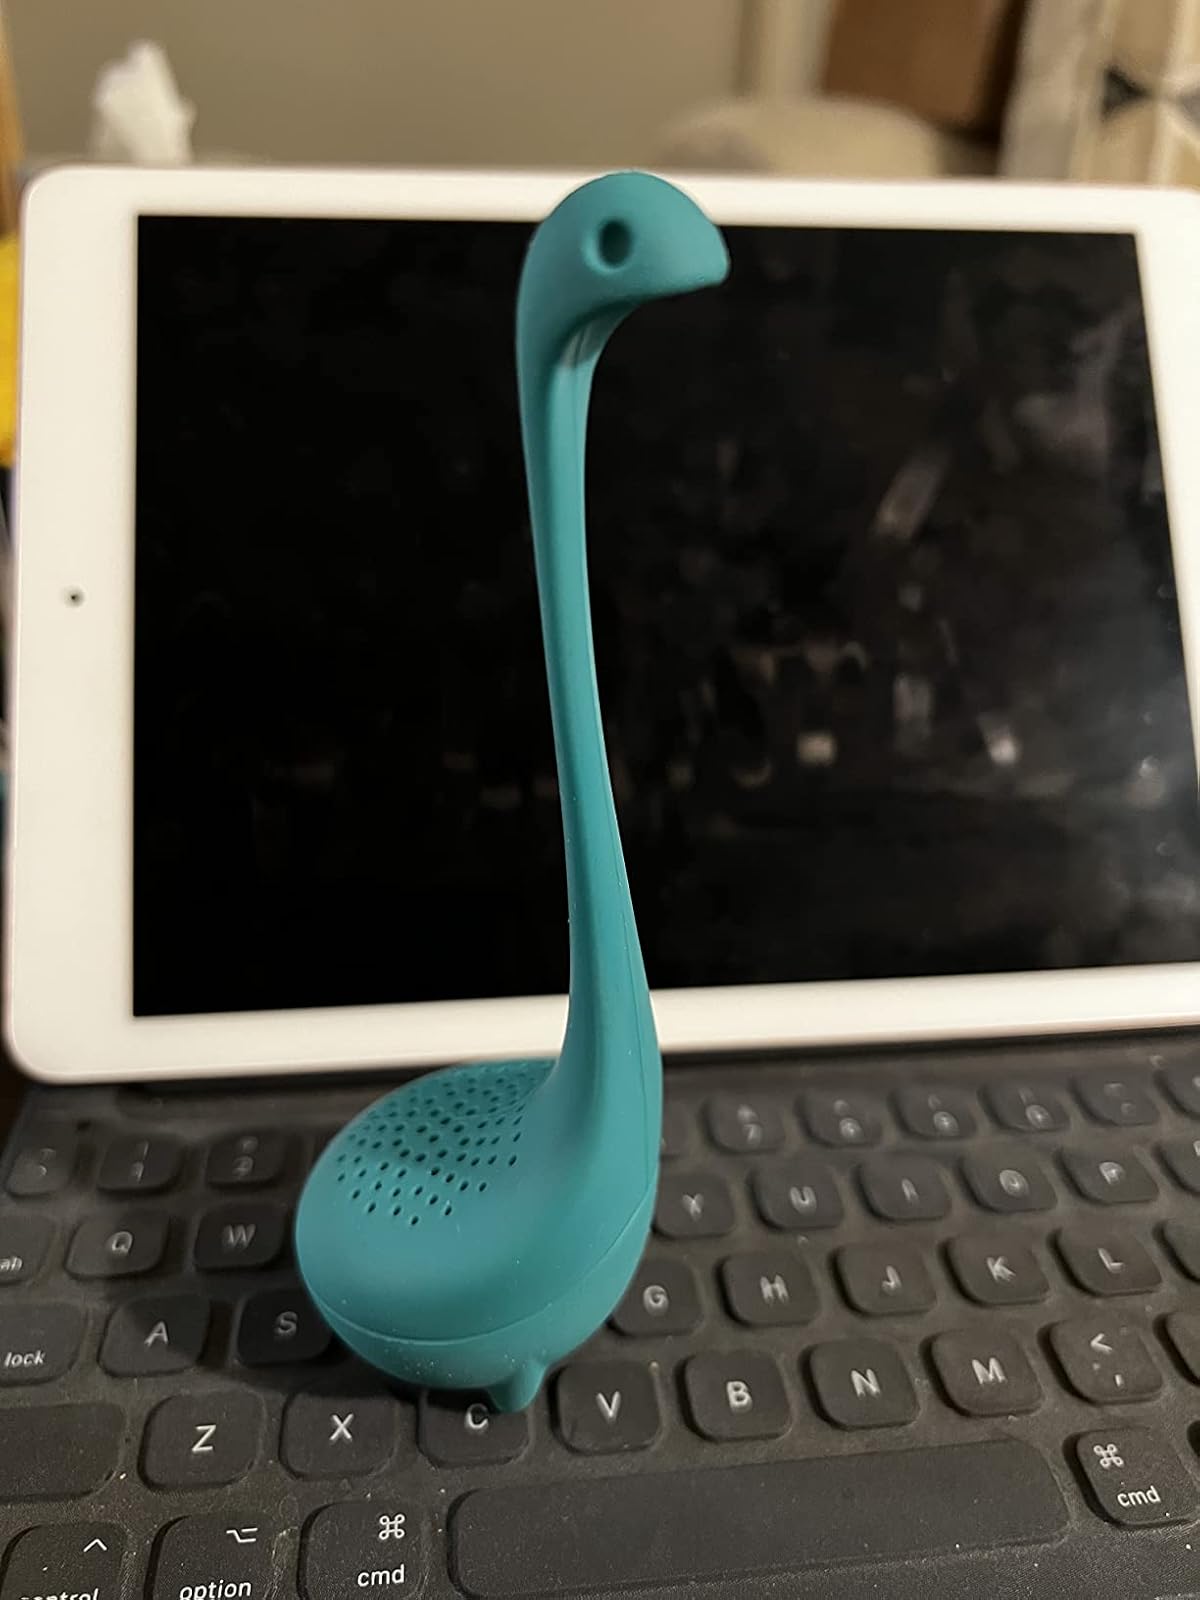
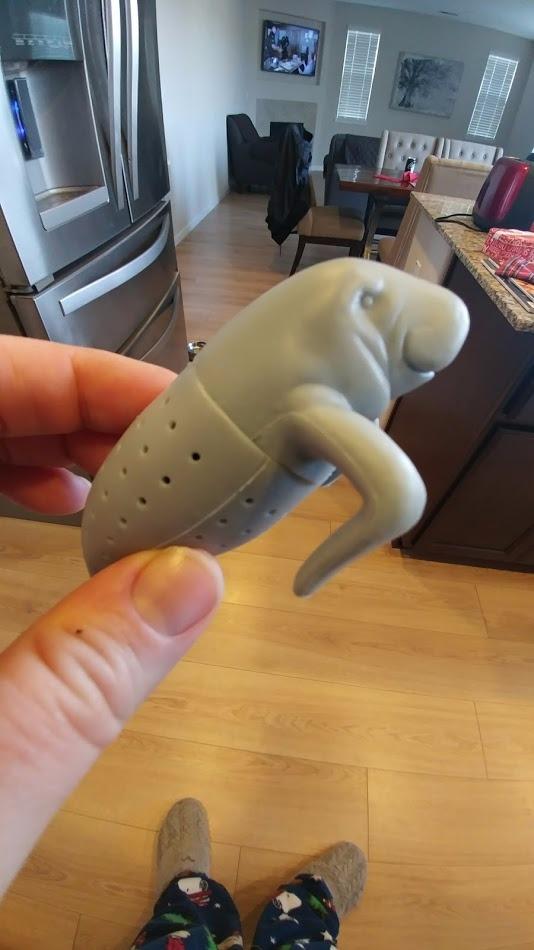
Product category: items_tea
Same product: no